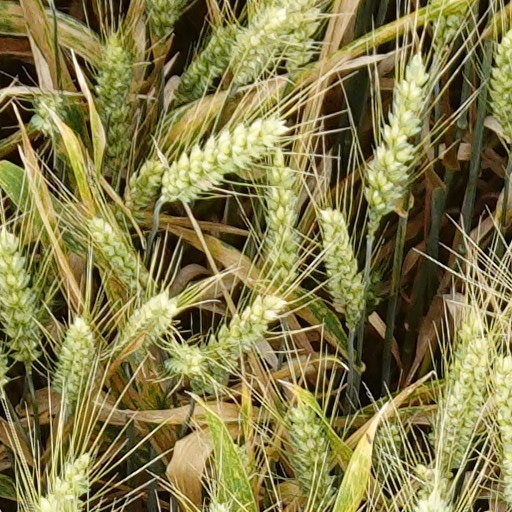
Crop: wheat